The Boat Race 1902

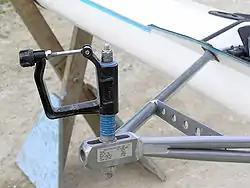
A modern swivel rowlock. Oxford were the first crew to use the recently patented technology in the Boat Race in 1902.

The Boat Race is a side-by-side rowing competition between the University of Oxford (sometimes referred to as the "Dark Blues") and the University of Cambridge (sometimes referred to as the "Light Blues"). The race was first held in 1829, and since 1845 has taken place on the Championship Course on the River Thames in southwest London. The rivalry is a major point of honour between the two universities and followed throughout the United Kingdom and worldwide. Oxford went into the race as reigning champions, having won the 1901 race by two-fifths of a length, and led overall with 33 victories to Cambridge's 24 (excluding the "dead heat" of 1877).